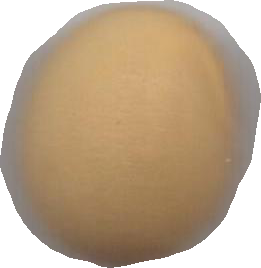
Variety: Dega